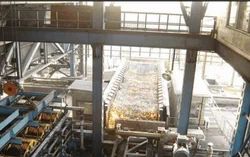
Label: Coke_Oven_Plant_Erection_Services